Foam weapon

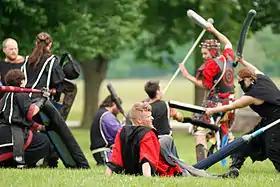
A Dagorhir battle which shows a variety of foam weapons and shields being used.

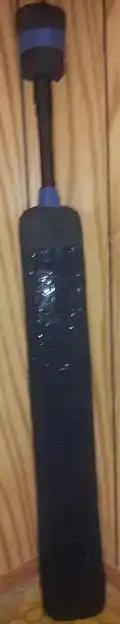
Standard "blue" weapon made from a fiberglass core, open cell foam padding, strapping and cloth tape, a cloth covering and a rope around the handle.

A foam weapon, also known as a boffer, padded weapon, or latex weapon, is a padded mock weapon used for simulated handheld combat. Such weapons are used in simulated battles called battle gaming and in some live action role-playing games (LARPs).